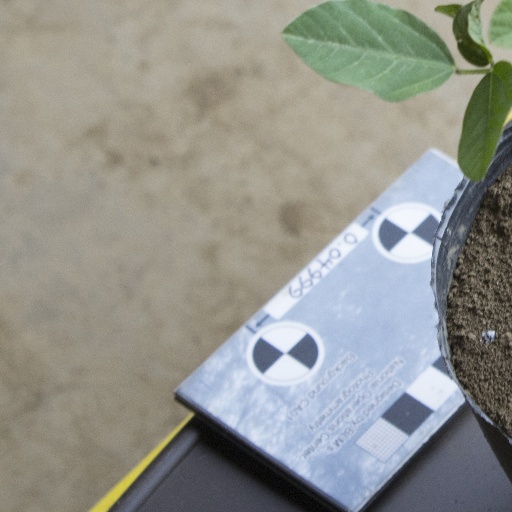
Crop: soybean